Kharavela

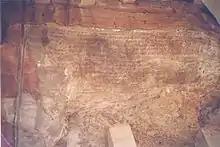
Kharavela's Hathigumpha inscription

The first line of the Hathigumpha inscription calls Kharavela ""Chetaraja-vasa-vadhanena"" (चेतराज वस वधनेन, "the one who extended the family of the Cheta King"). R. D. Banerji and D. C. Sircar interpreted "Cheti" (चेति) to be referring to a dynasty from which Kharavela descended, namely Chedi mahajanapada. According to Sahu, this is incorrect and an artifact of a crack in the stone. The "Chetaraja", states Sahu, probably refers to Kharavela's father and his immediate predecessor.